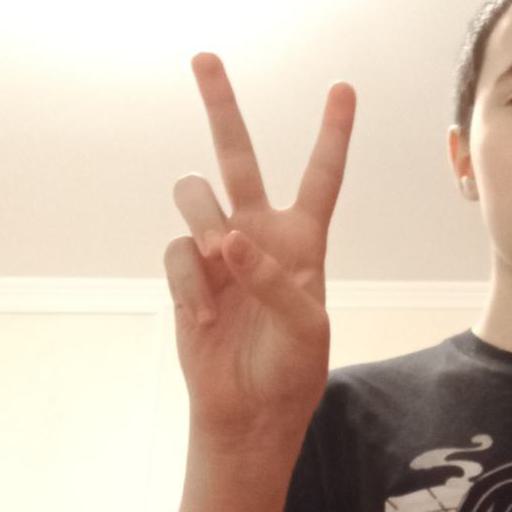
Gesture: peace